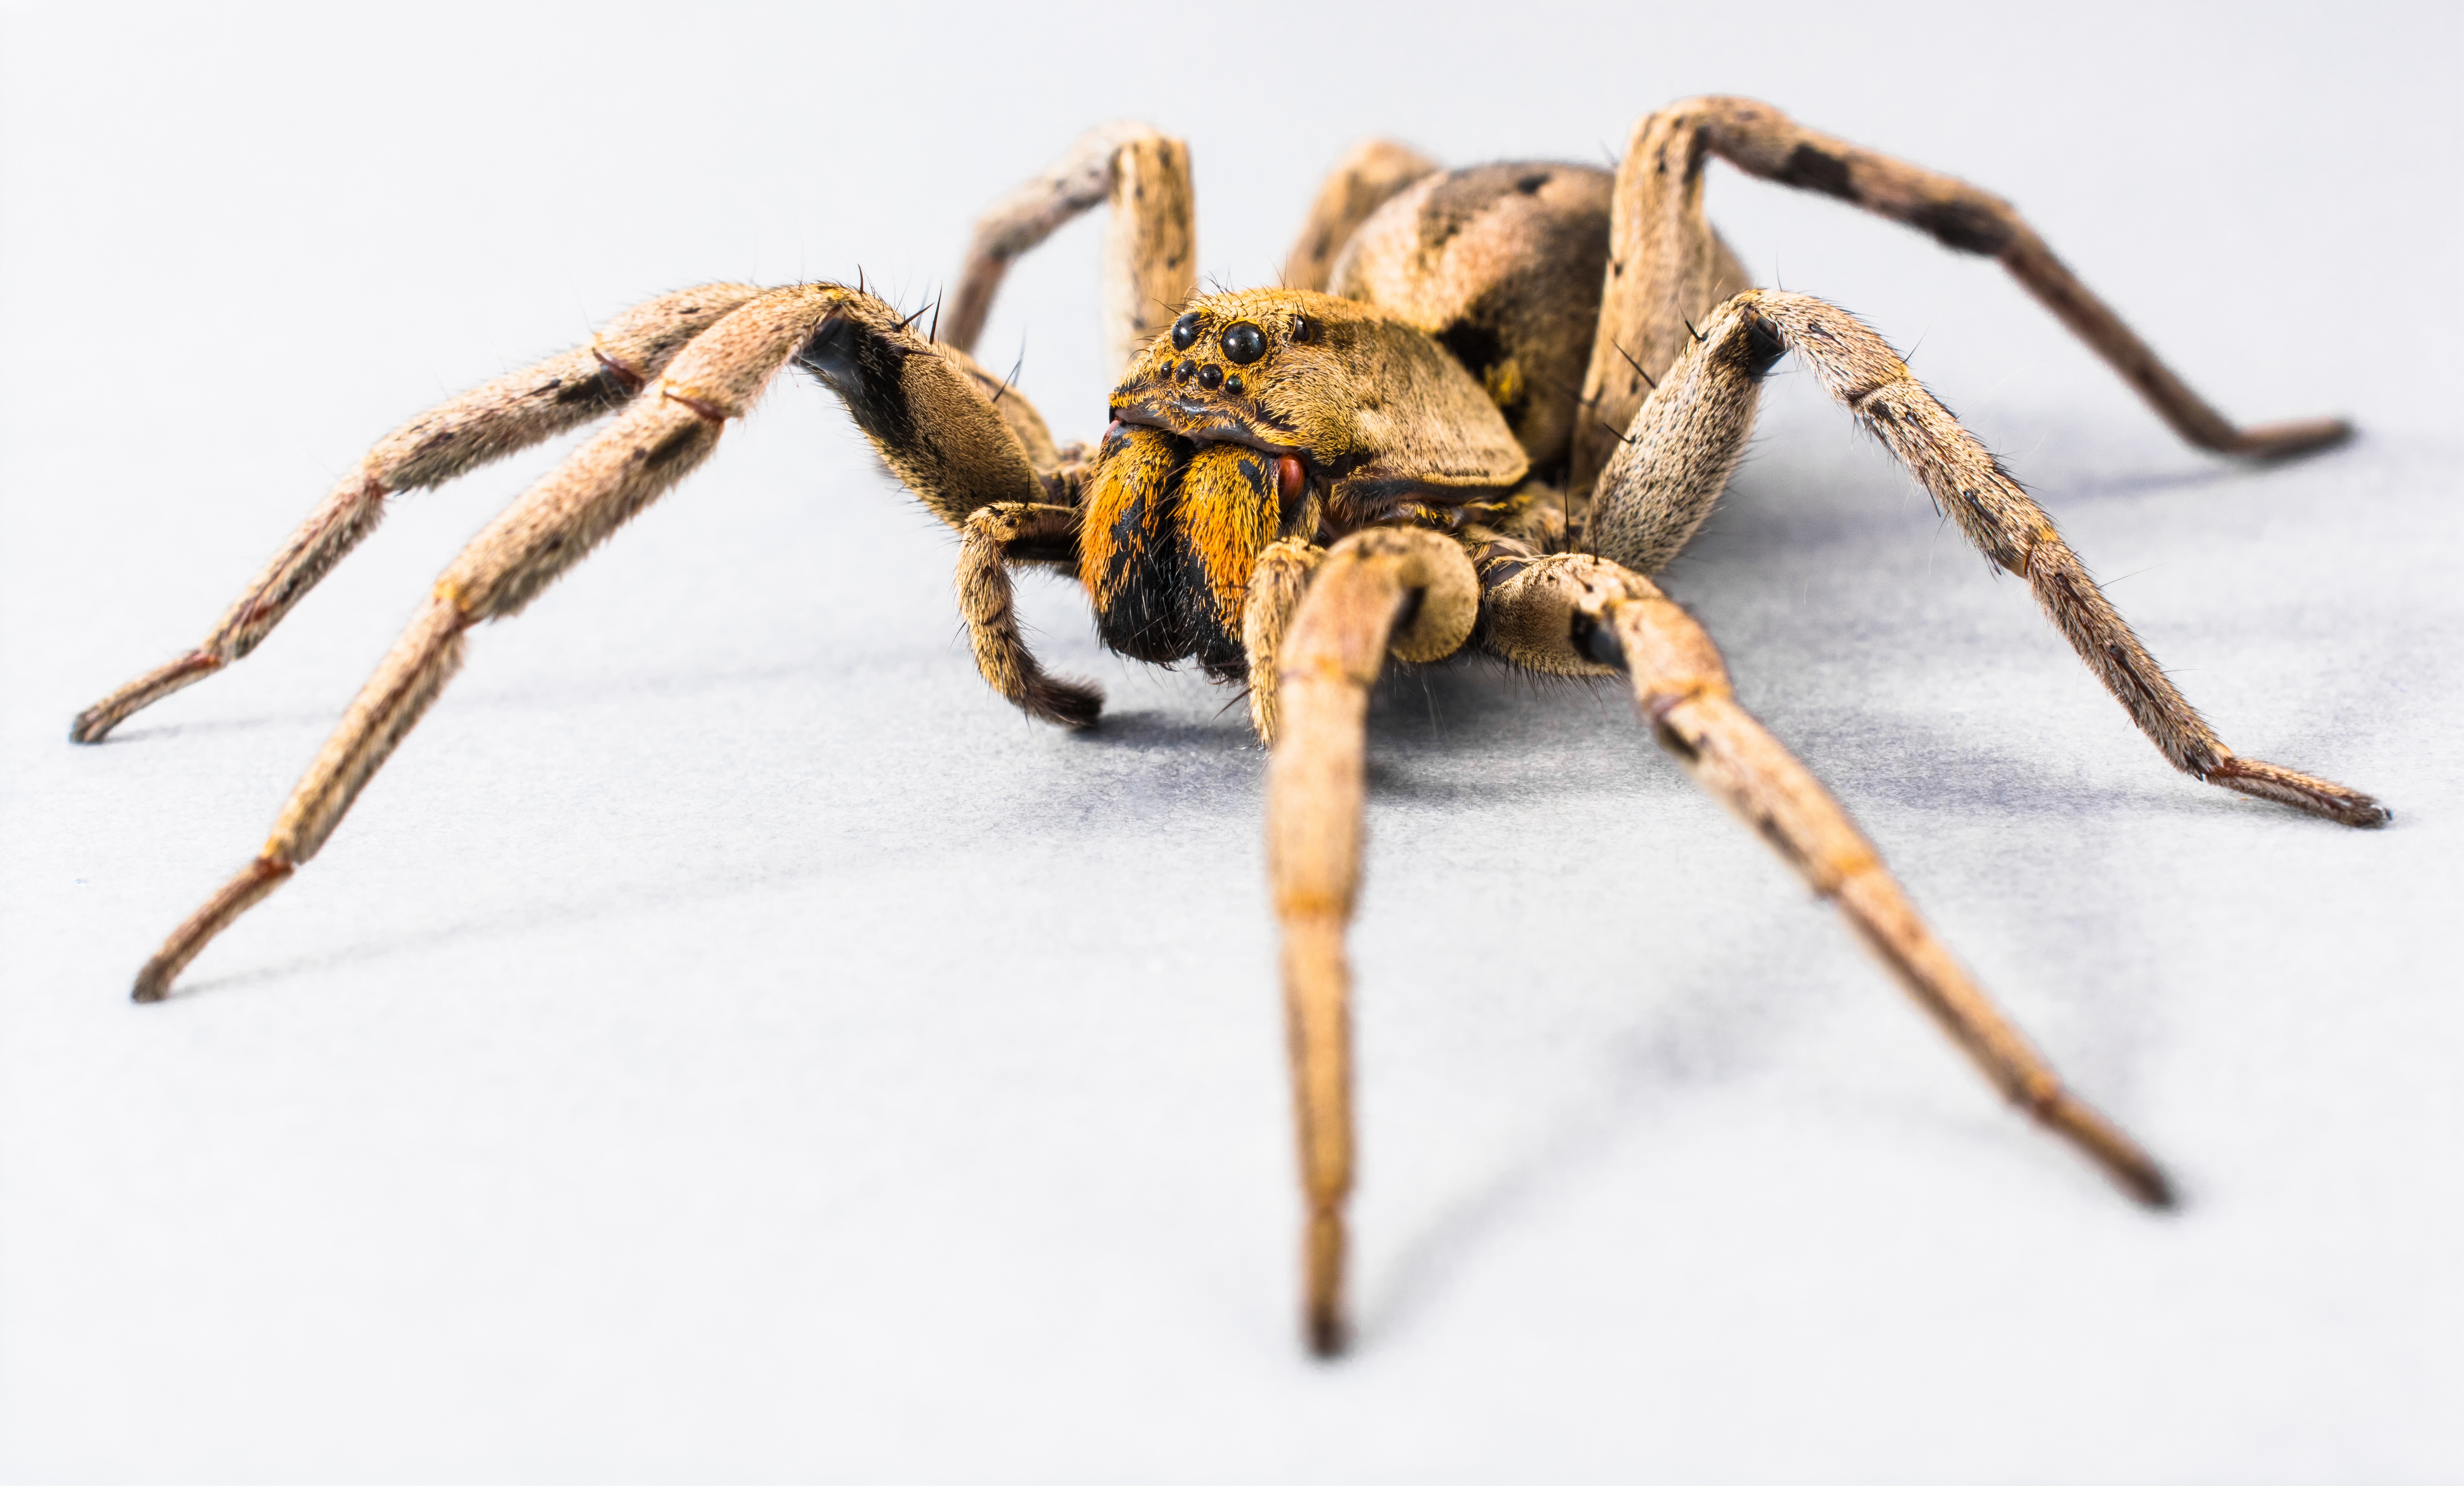
insect, close, fauna, invertebrate, close up, spider, arachnid, tarantula, macro photography, arthropod, wolf spider